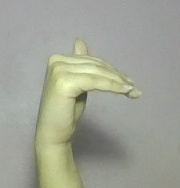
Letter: khaa